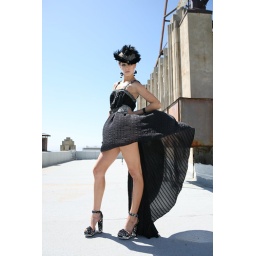
black silk mini dress w/ train pleated lace and silver fly detail. photographed by michael dar